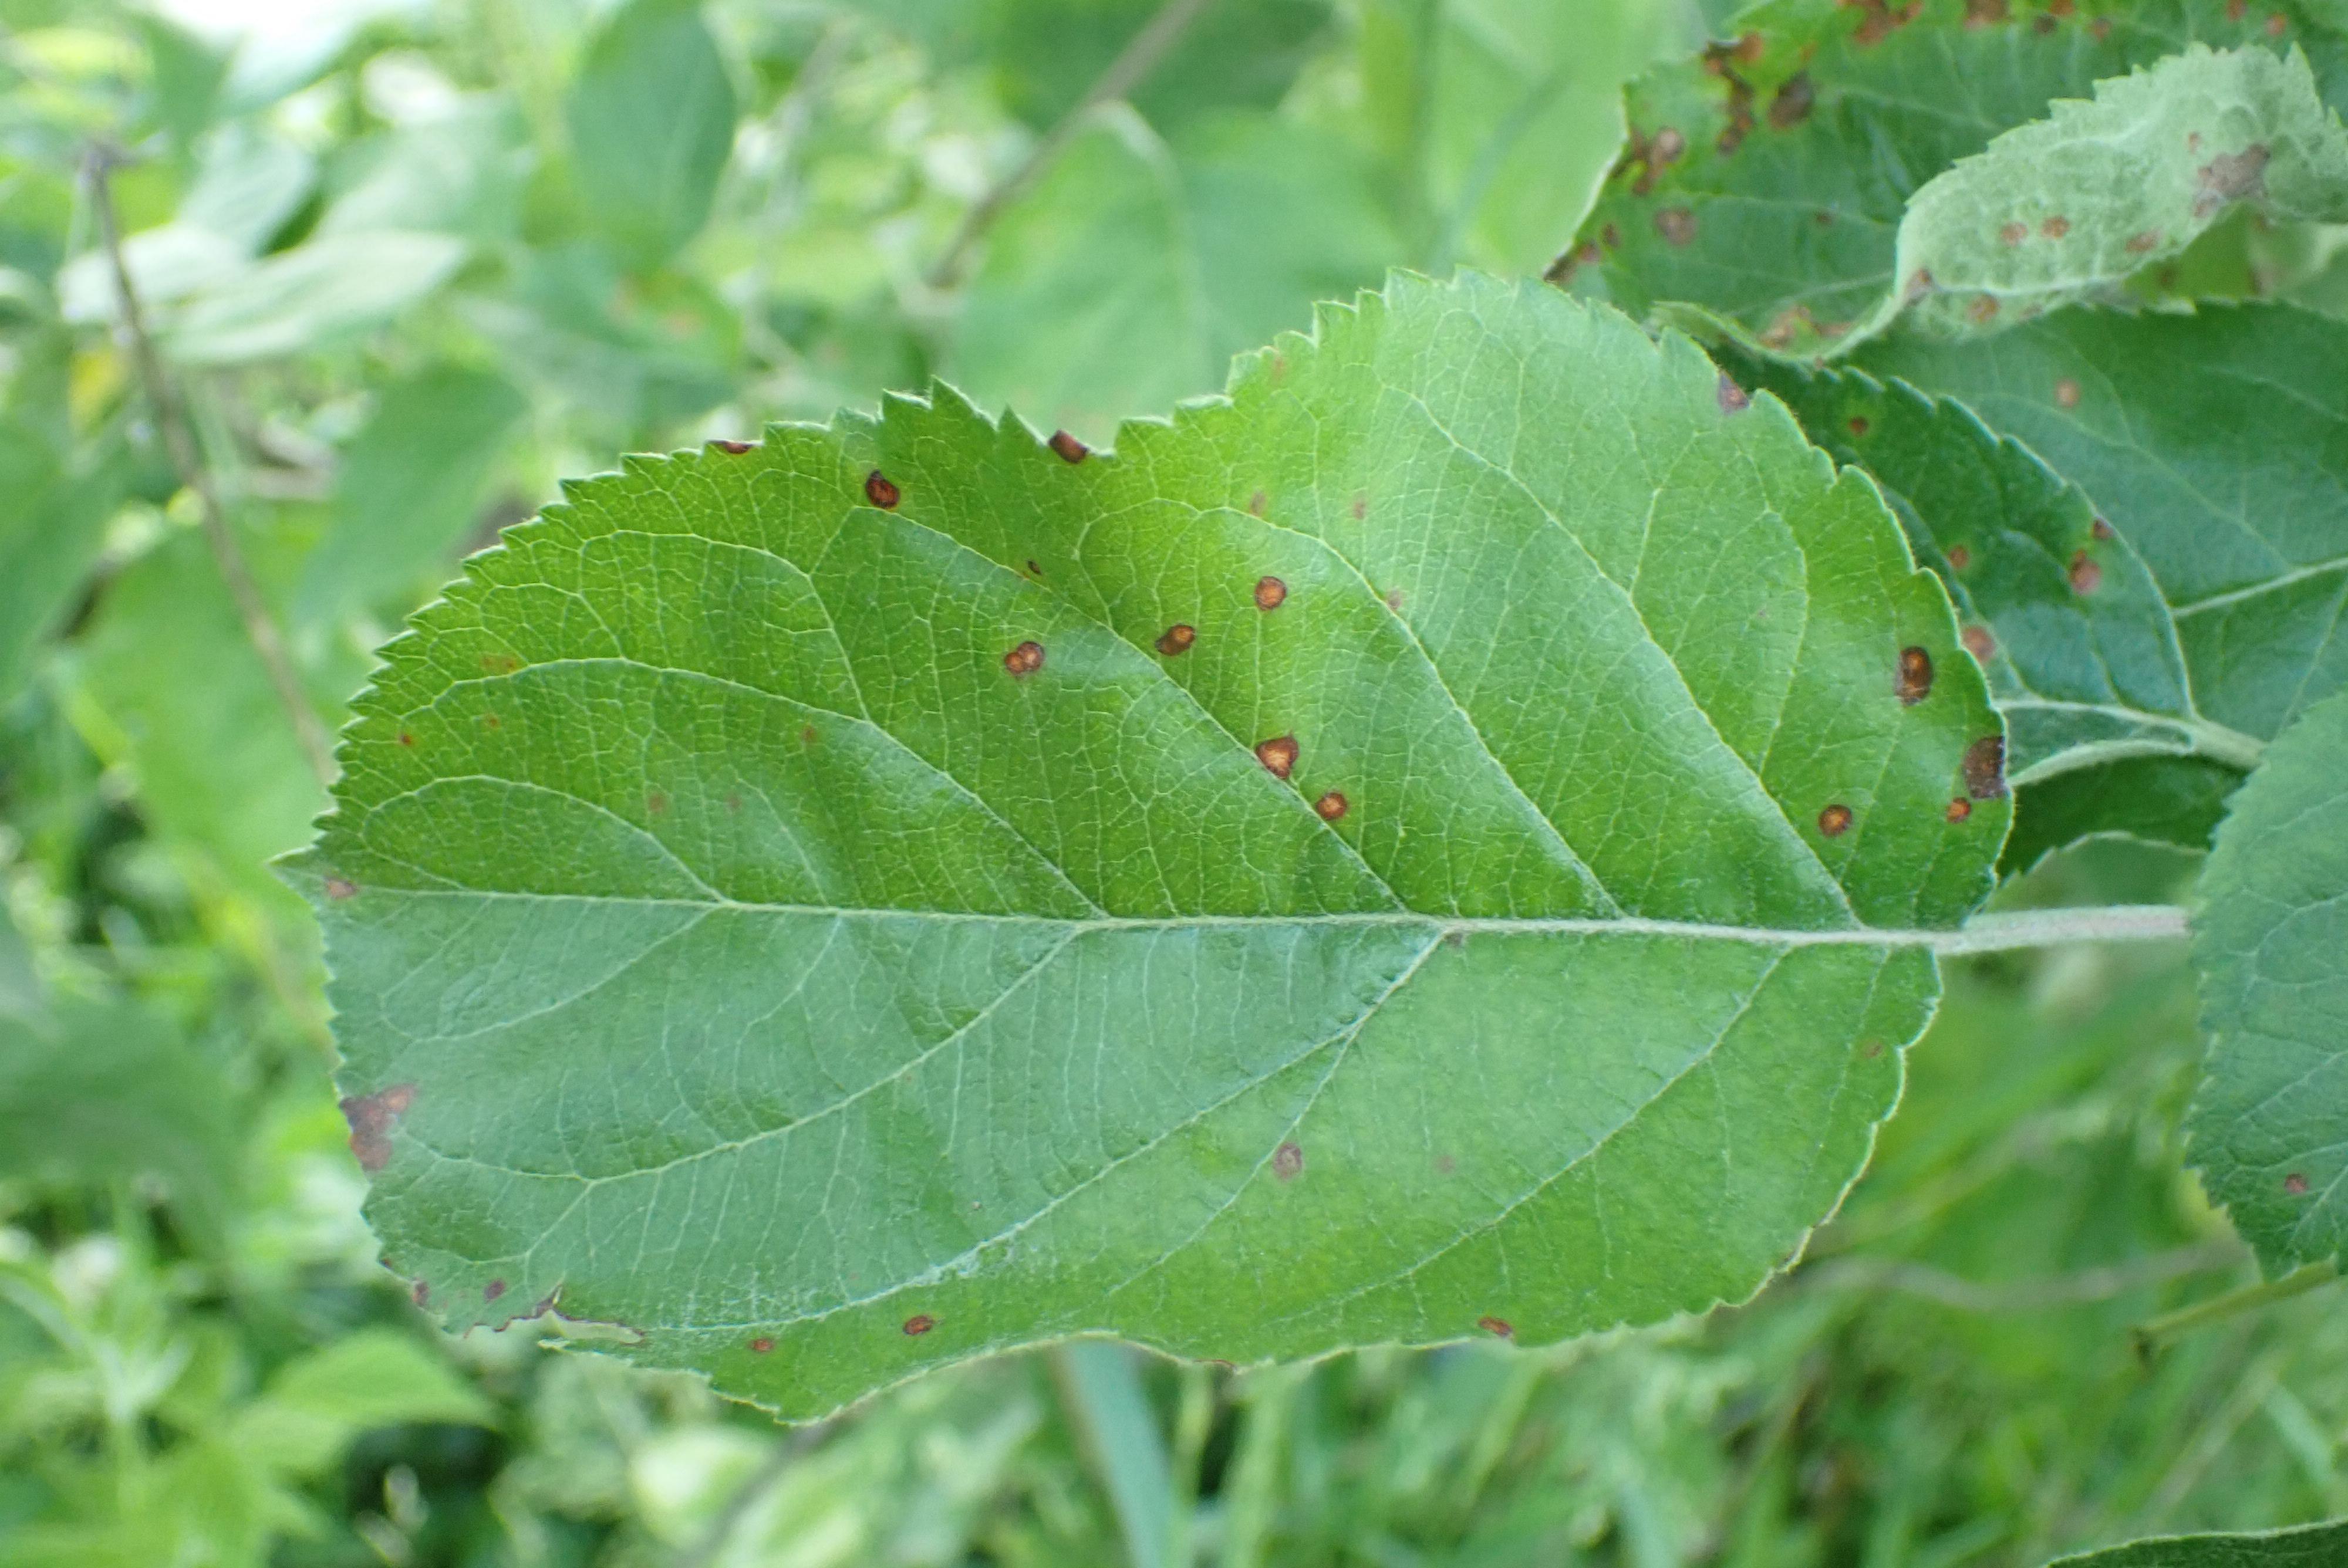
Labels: frog_eye_leaf_spot